Richa Gangopadhyay

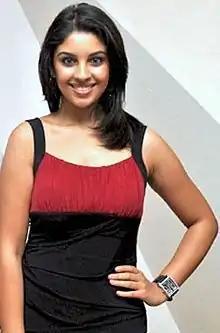
Gangopadhyay in 2016

Richa Langella ( Antara Gangopadhyay; born 20 March 1986) is an Indian American former actress and model who predominantly appeared in Telugu films. She presently resides at Portland, Oregon.